Ben Roethlisberger

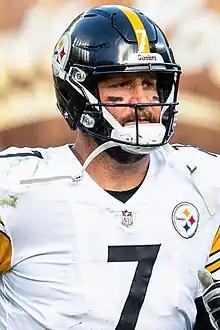
Roethlisberger during his final season with the Steelers

On March 13, Roethlisberger signed a five-year contract extension with the Steelers. Roethlisberger went 26 for 38 for 351 yards, one touchdown pass and one interception during a 28–21 loss against the New England Patriots to kick off the 2015 NFL season. However, Roethlisberger and the Steelers won their next two games against the San Francisco 49ers and the St. Louis Rams. In the 43–18 victory over the 49ers, he had 369 passing yards and three touchdowns to earn AFC Offensive Player of the Week.